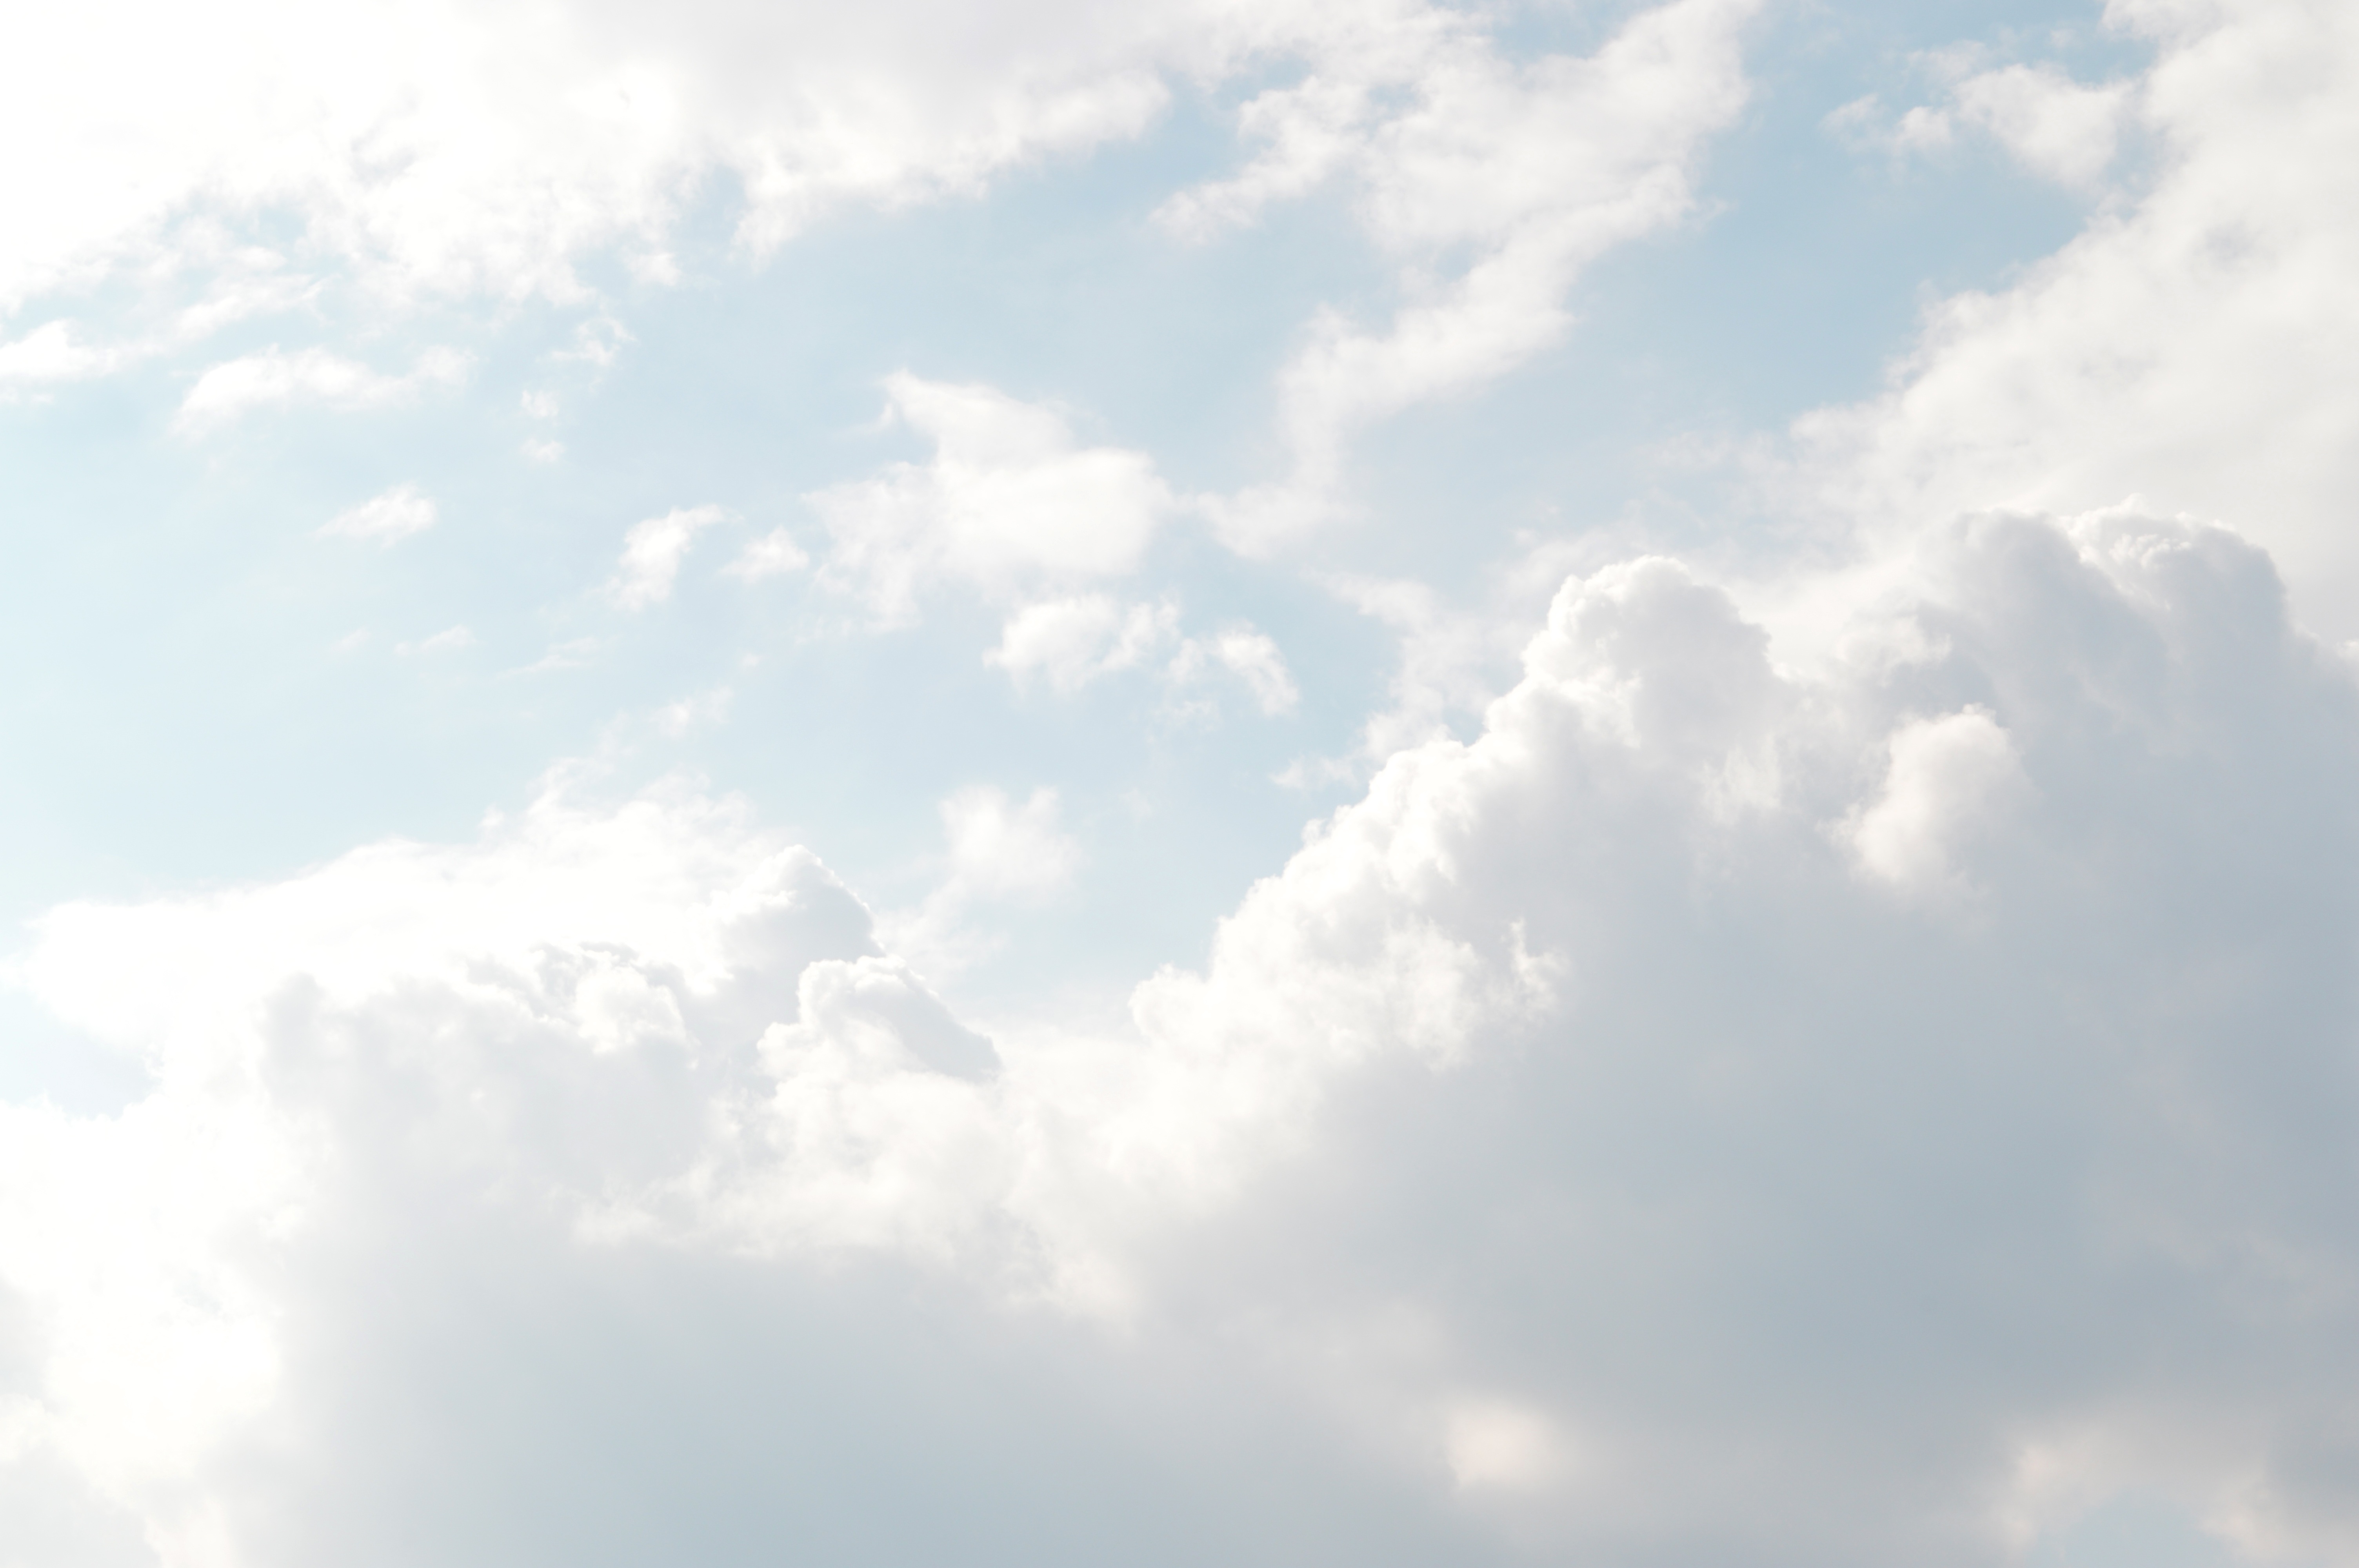
nature, outdoor, horizon, light, abstract, cloud, sky, white, sunlight, cloudy, air, atmosphere, summer, daytime, environment, pattern, spring, high, fluffy, scenic, color, natural, weather, cumulus, blue, sunny, clouds, background, design, bright, wallpaper, beauty, beautiful, day, meteorological phenomenon, atmosphere of earth